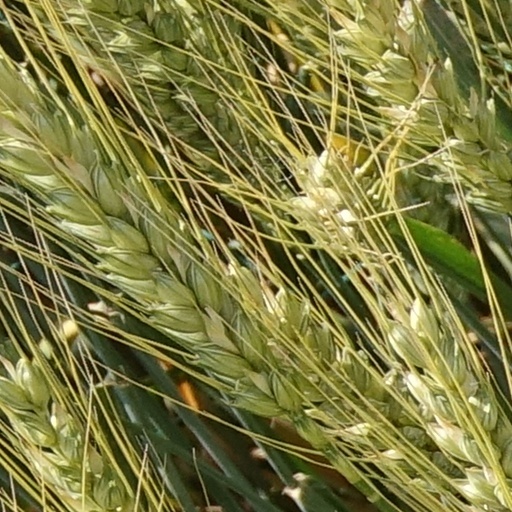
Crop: wheat